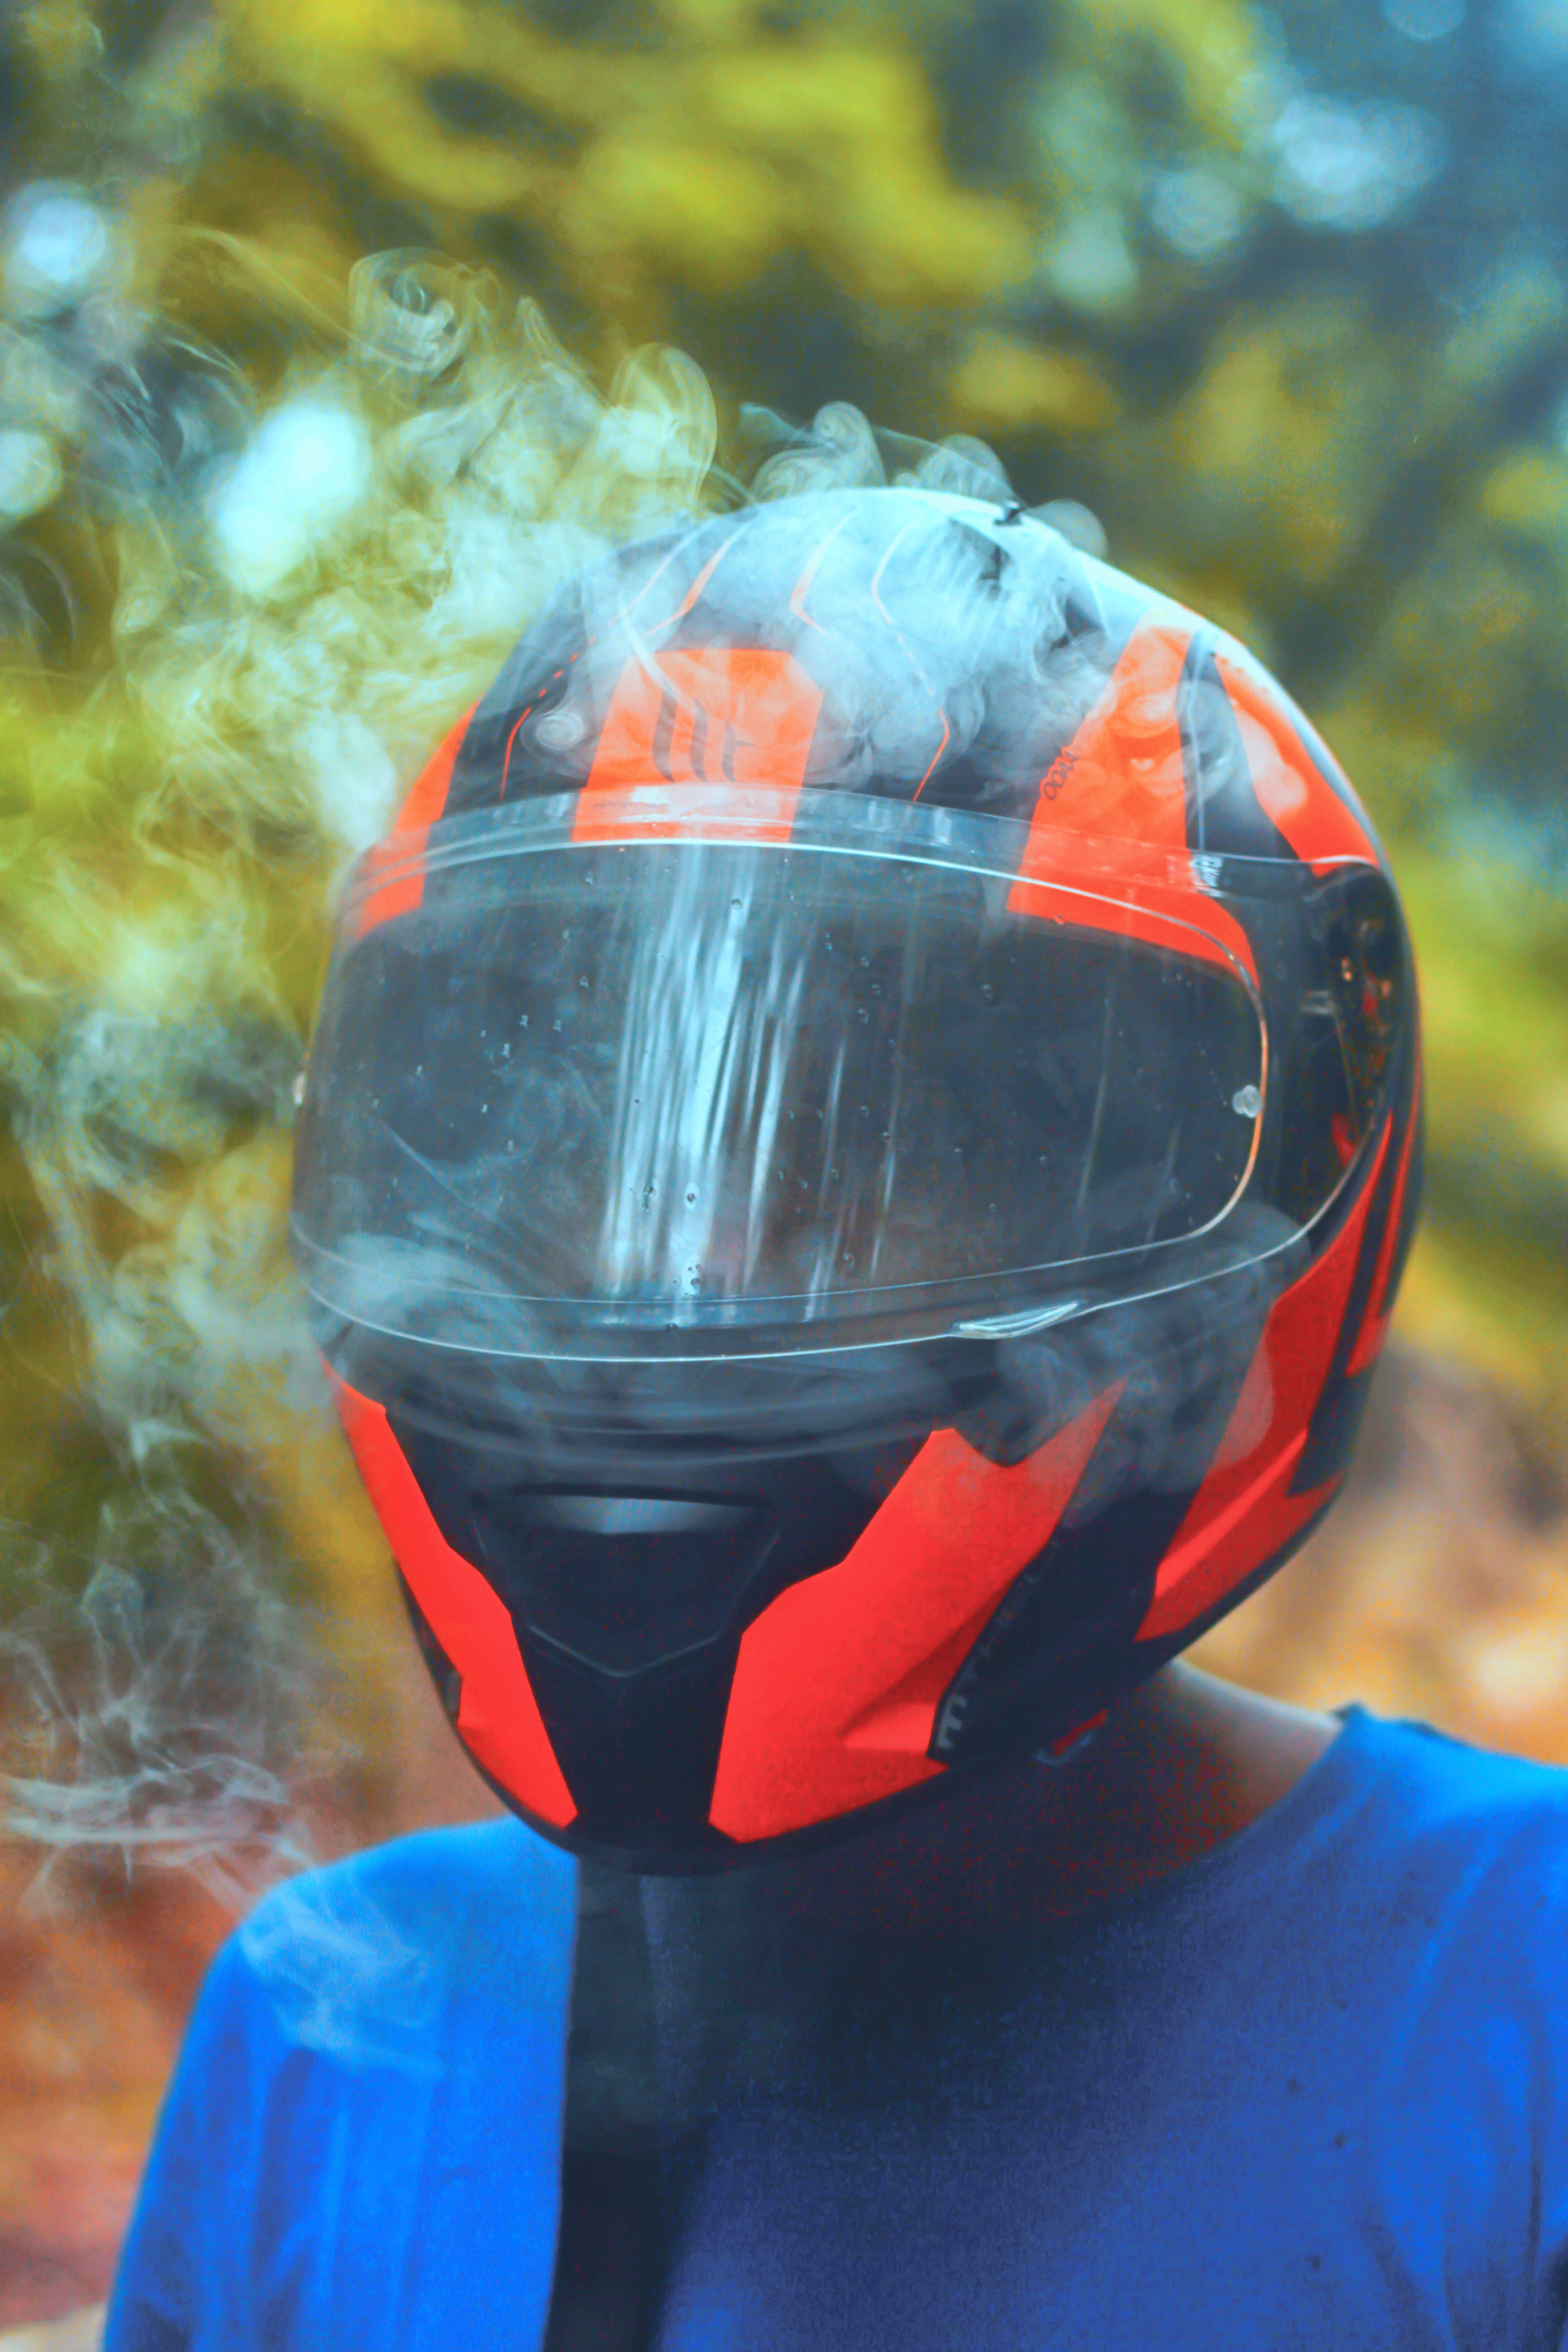
helmet, motorcycle helmet, personal protective equipment